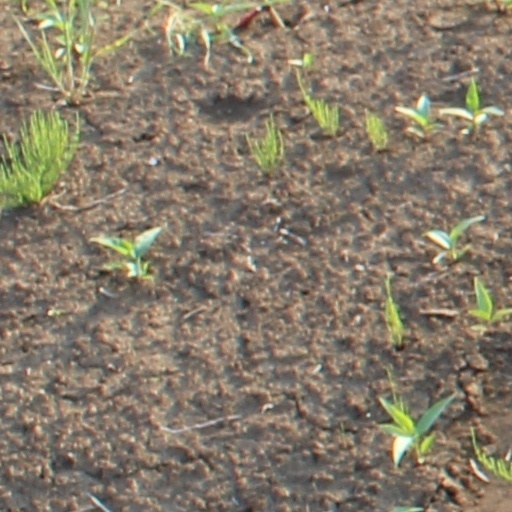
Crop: wheat